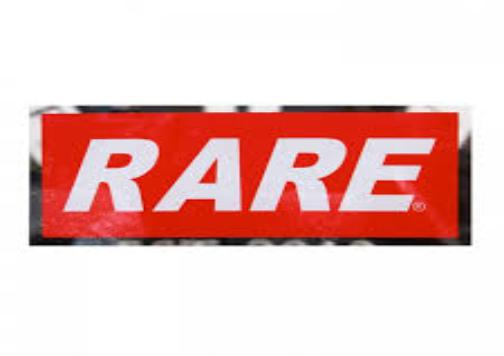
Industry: Clothes